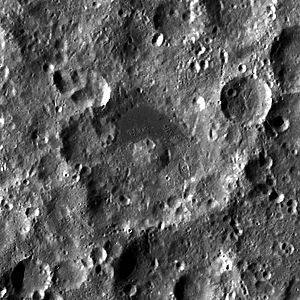
Bolyai (månekrater)
Bolyai er et gammelt nedslagskrater på Månen. Det befinder sig på den sydlige halvkugle på Månens bagside og er opkaldt efter den ungarske matematiker og filosof János Bolyai. Navnet blev officielt tildelt af den Internationale Astronomiske Union i 1970.